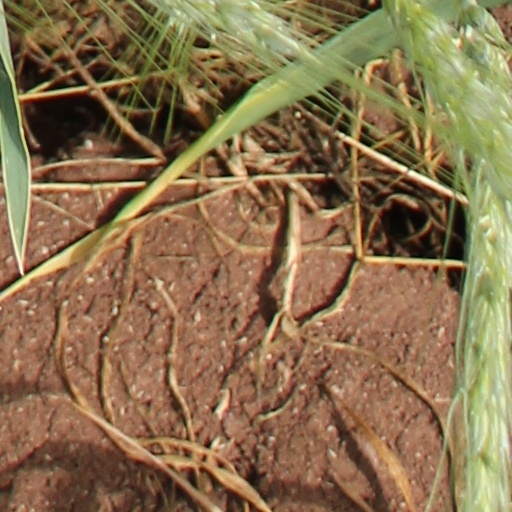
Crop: wheat